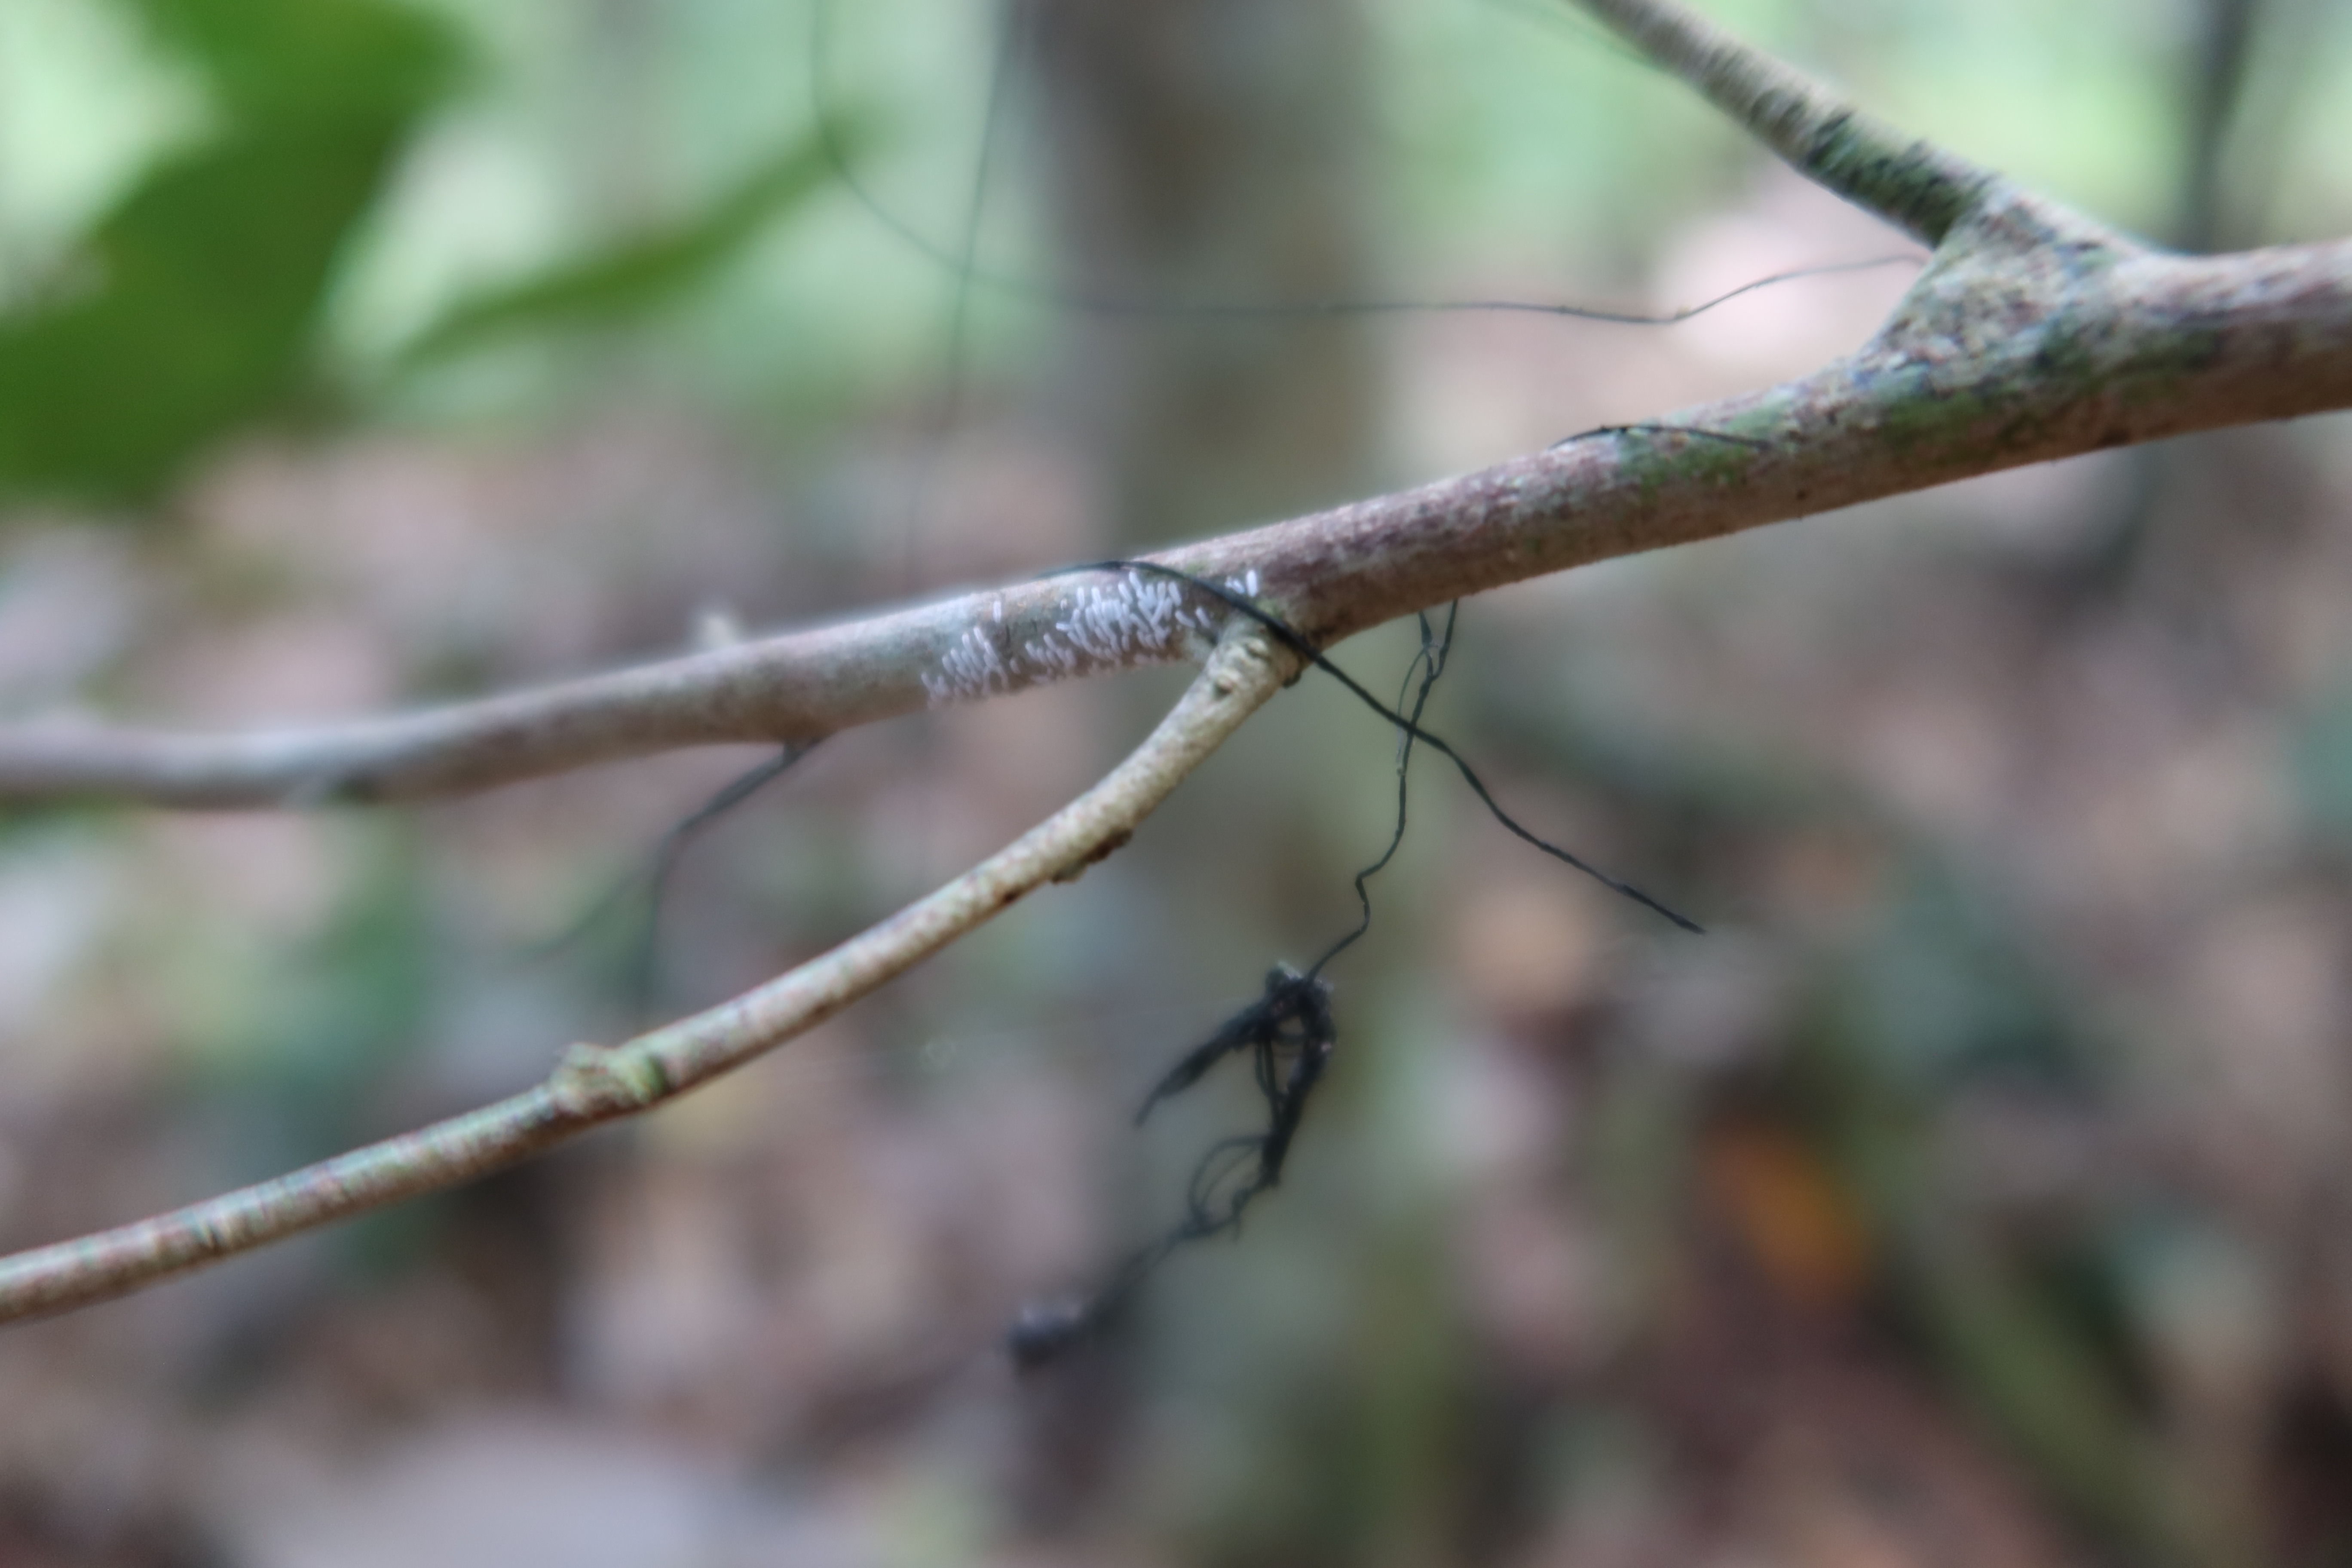
Label: Mealy bugs